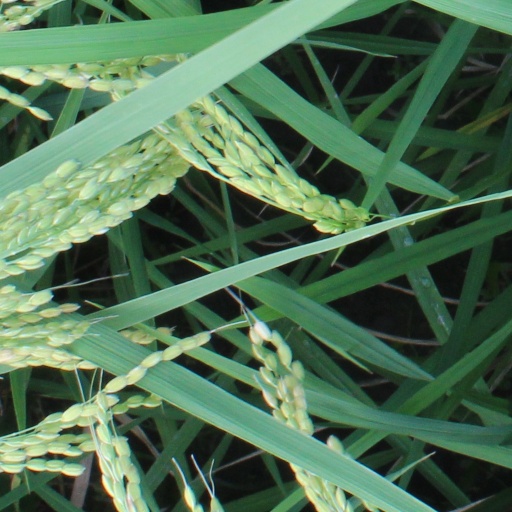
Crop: rice